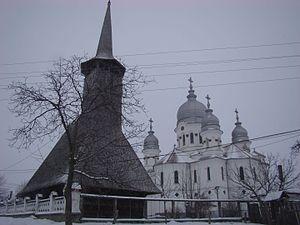
Tileagd est une commune roumaine du județ de Bihor, en Transylvanie, dans la région historique de la Crișana et dans la région de développement Nord-Ouest.